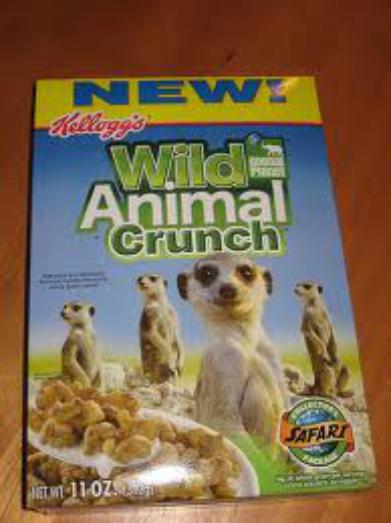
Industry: Leisure